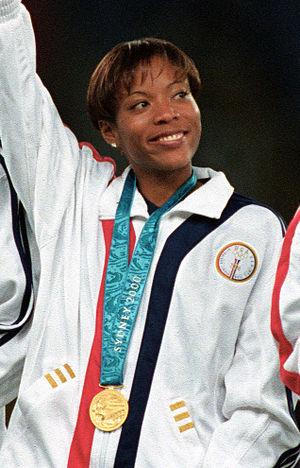
LaTasha Colander née le 23 août 1976 à Portsmouth, Virginie, est une athlète américaine, pratiquant le sprint.